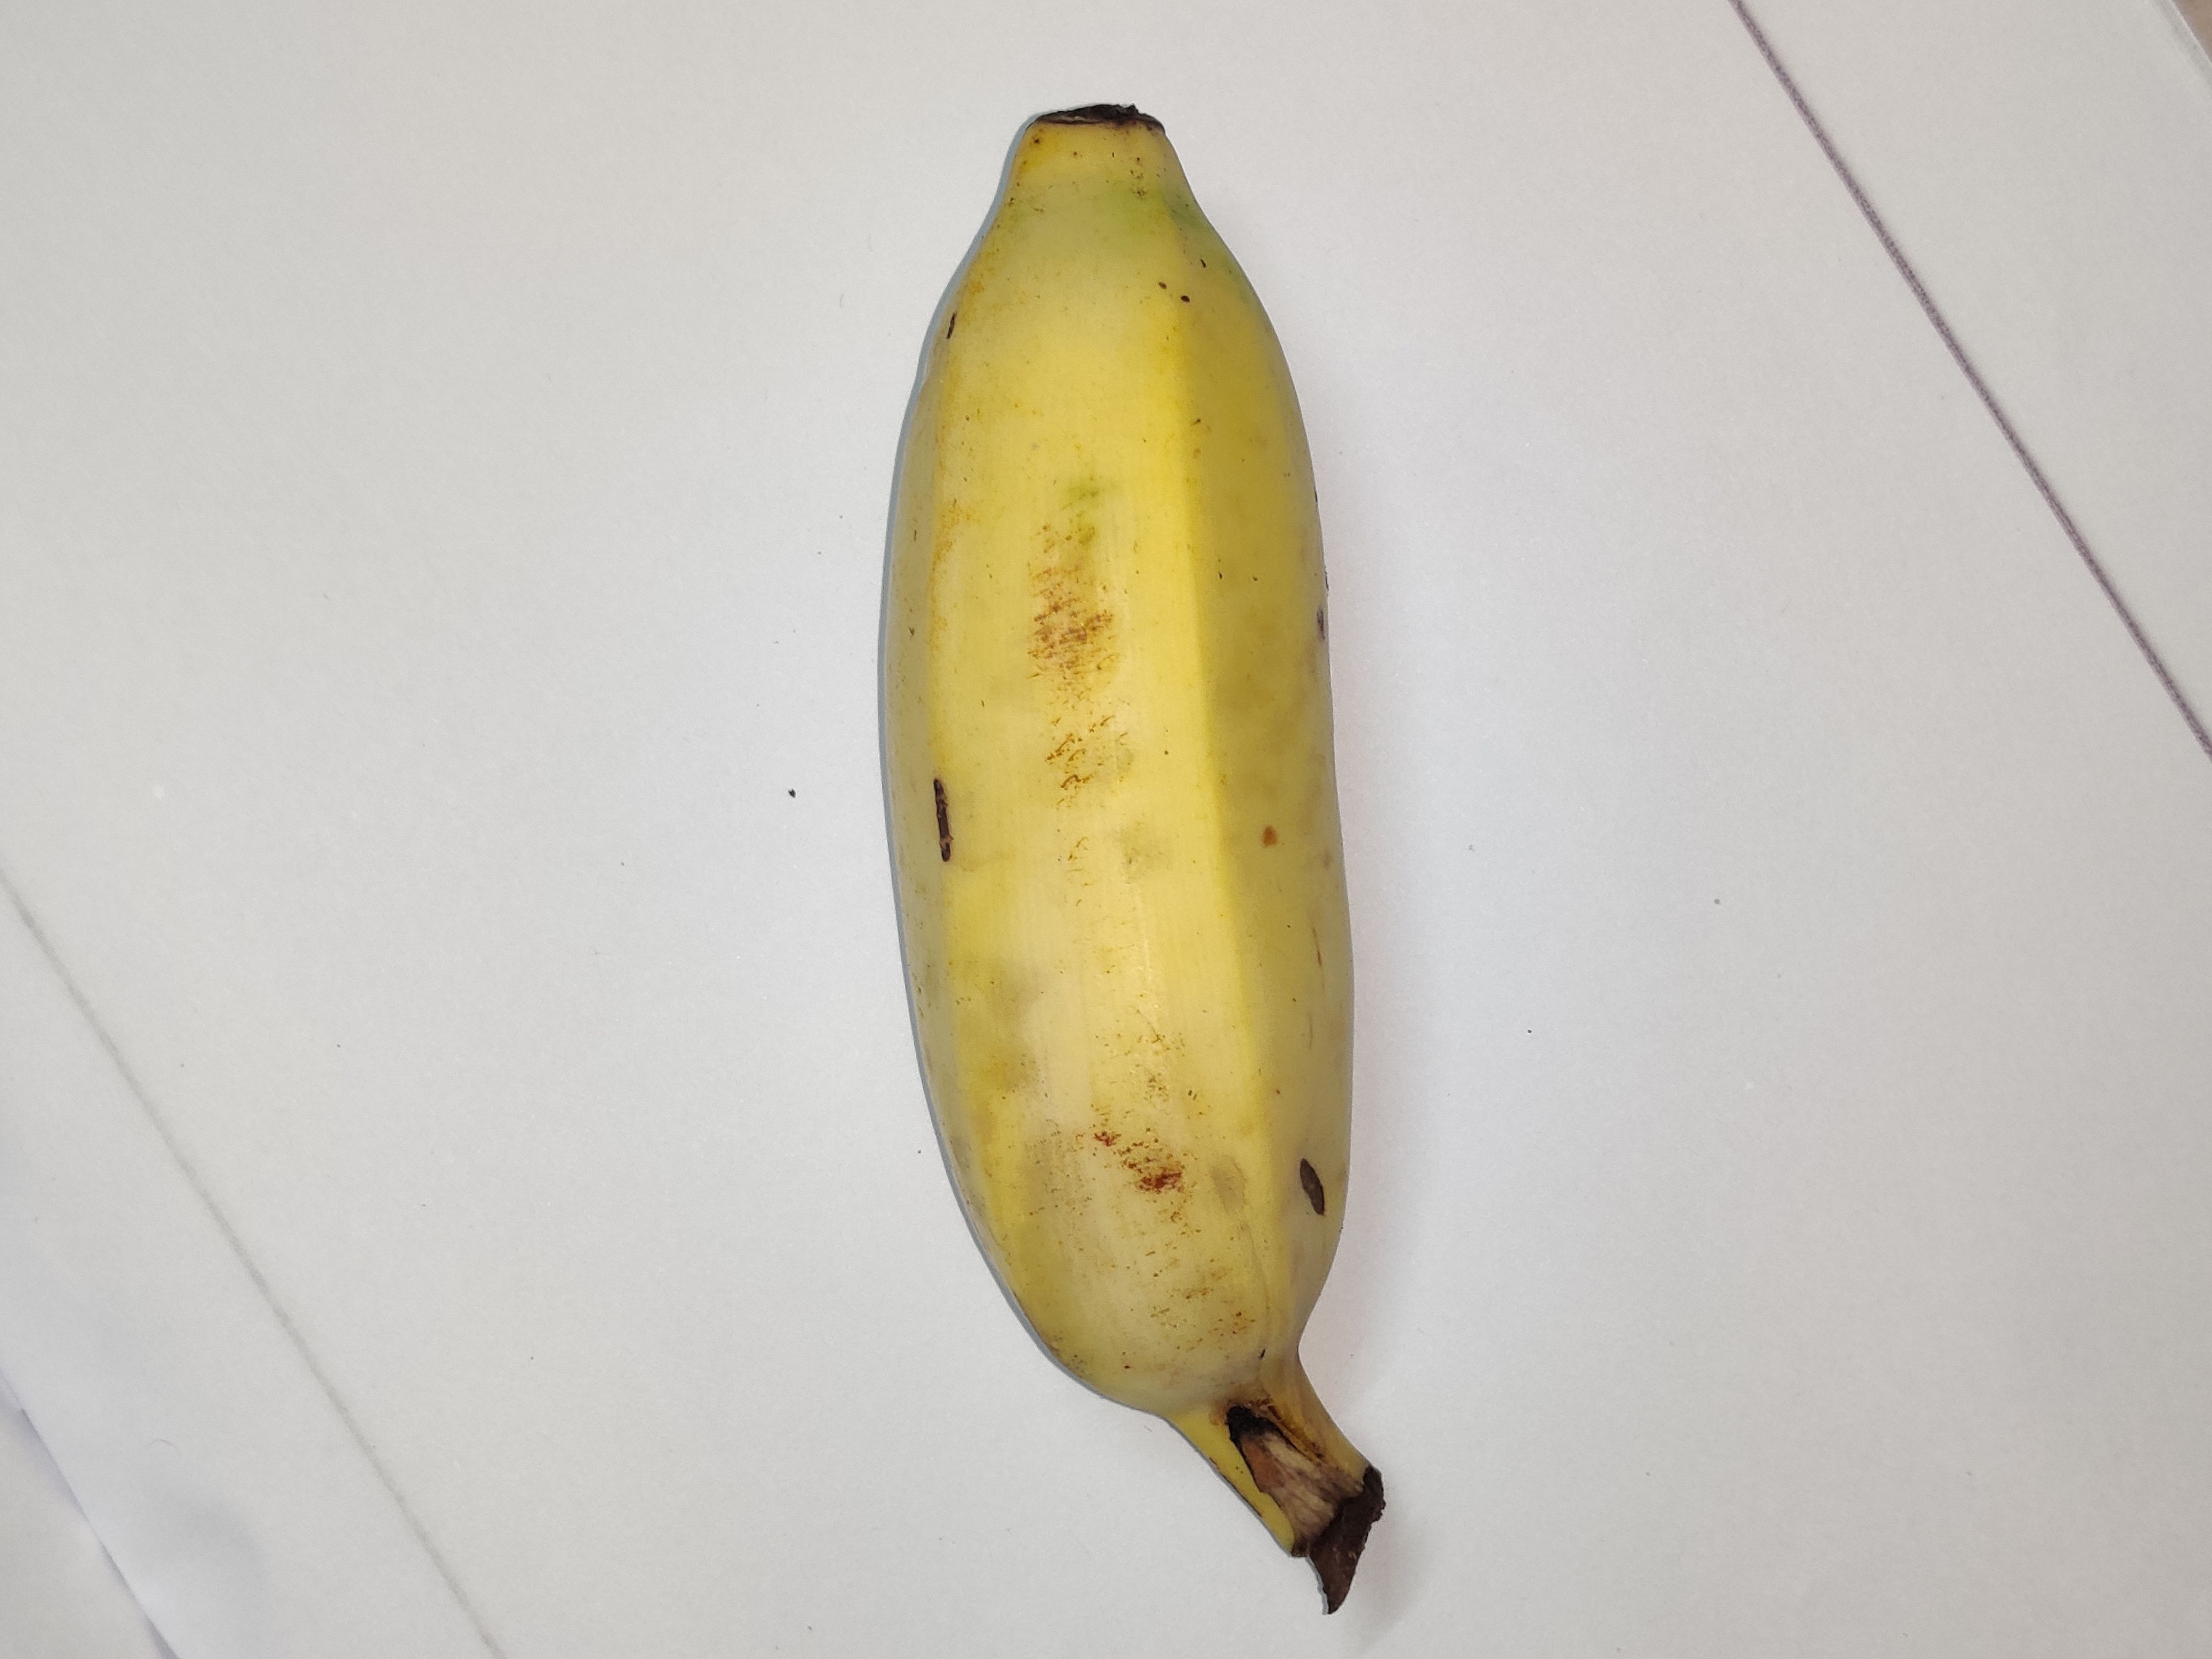
Fruit: banana
Grade: 1st-grade